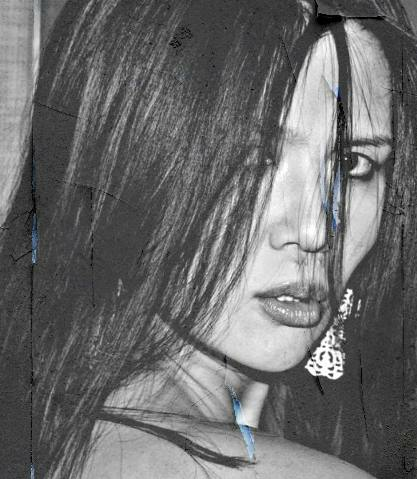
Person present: Yes